Scythian genealogical myth

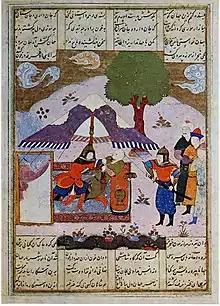
The murder of Īraj by his elder brothers Salm and Tur. Mediaeval-era illustration.

The Persian imperial banner, known in Modern Persian as the (meaning "standard of the kings"), had been used from Achaemenid times till the end of the Sasanian empire as the physical representation of the kings' . The identification of the with the is confirmed in the , where the / was identified with the gods' standard borne by Vərᵊθraγna. The Persians believed that the initially belonged to Θraētaona/Ferēdūn, who bore it during his struggle against Dahāg, and that Ferēdūn emerged victorious thanks to the banner, after which it was inherited successively by his descendants, the Persian kings, who believed that it would ensure their victory in war.